Night into Morning

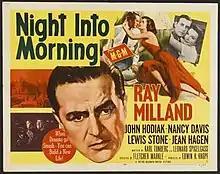
Theatrical release poster

Night Into Morning is a 1951 American drama film directed by Fletcher Markle and starring Ray Milland, John Hodiak and Nancy Davis.